Sebastiano Tecchio

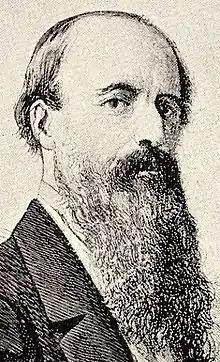
Sebastiano Tecchio

Sebastiano Tecchio (3 January 1807 – 24 January 1886), was an Italian lawyer and politician that was president of the Italian Senate from 1876 to 1884.